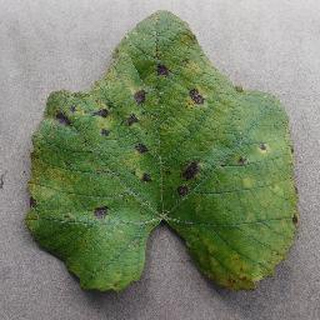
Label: grape_leaf_blight